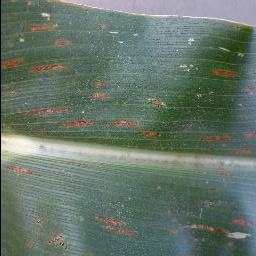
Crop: corn
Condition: (maize)_cercospora_spot_gray_spot